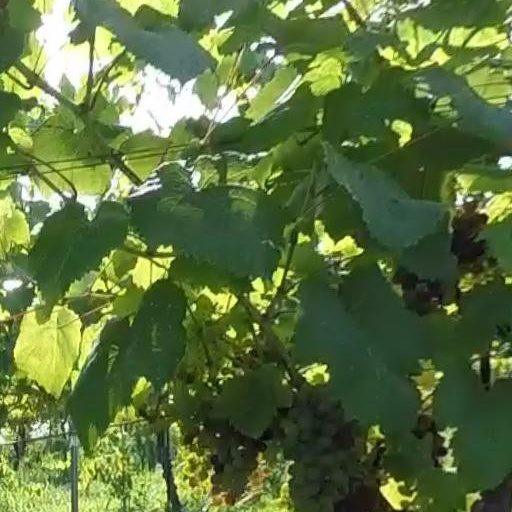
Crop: grape